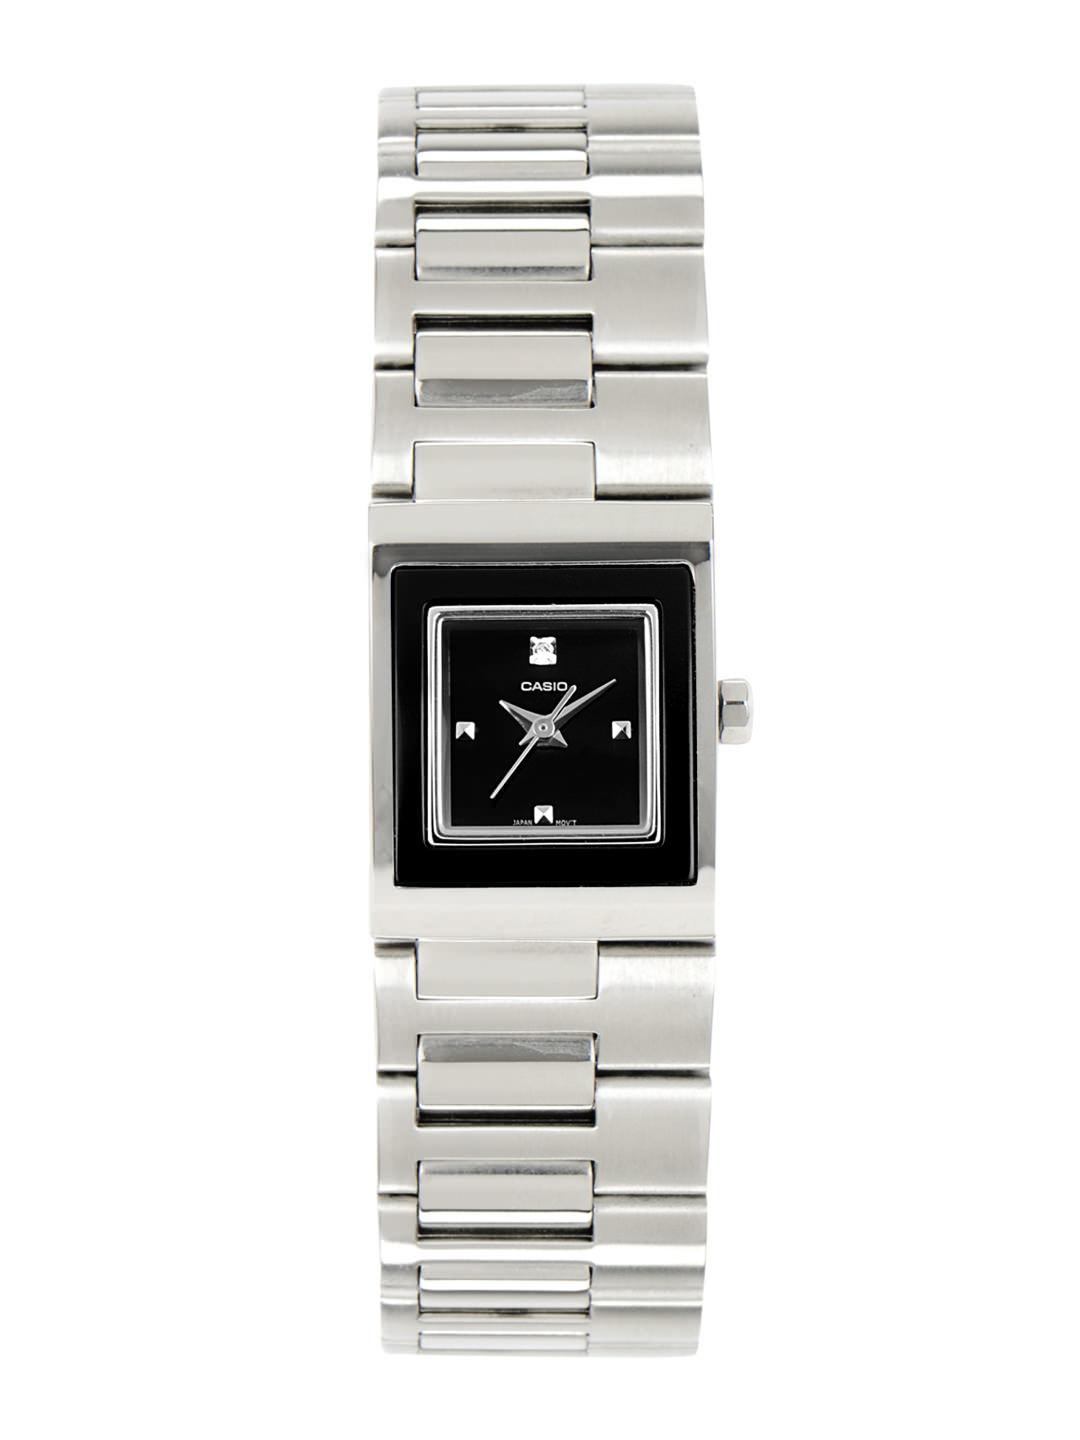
CASIO ENTICER Women Black Dial Analogue Watch A664
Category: Accessories / Watches / Watches
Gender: Women
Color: Black
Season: Winter 2016
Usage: Smart Casual